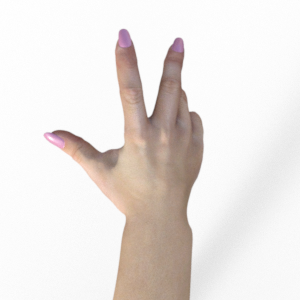
Label: scissors